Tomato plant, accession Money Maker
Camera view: tilt-top (135 deg); turntable rotation: 120 degrees
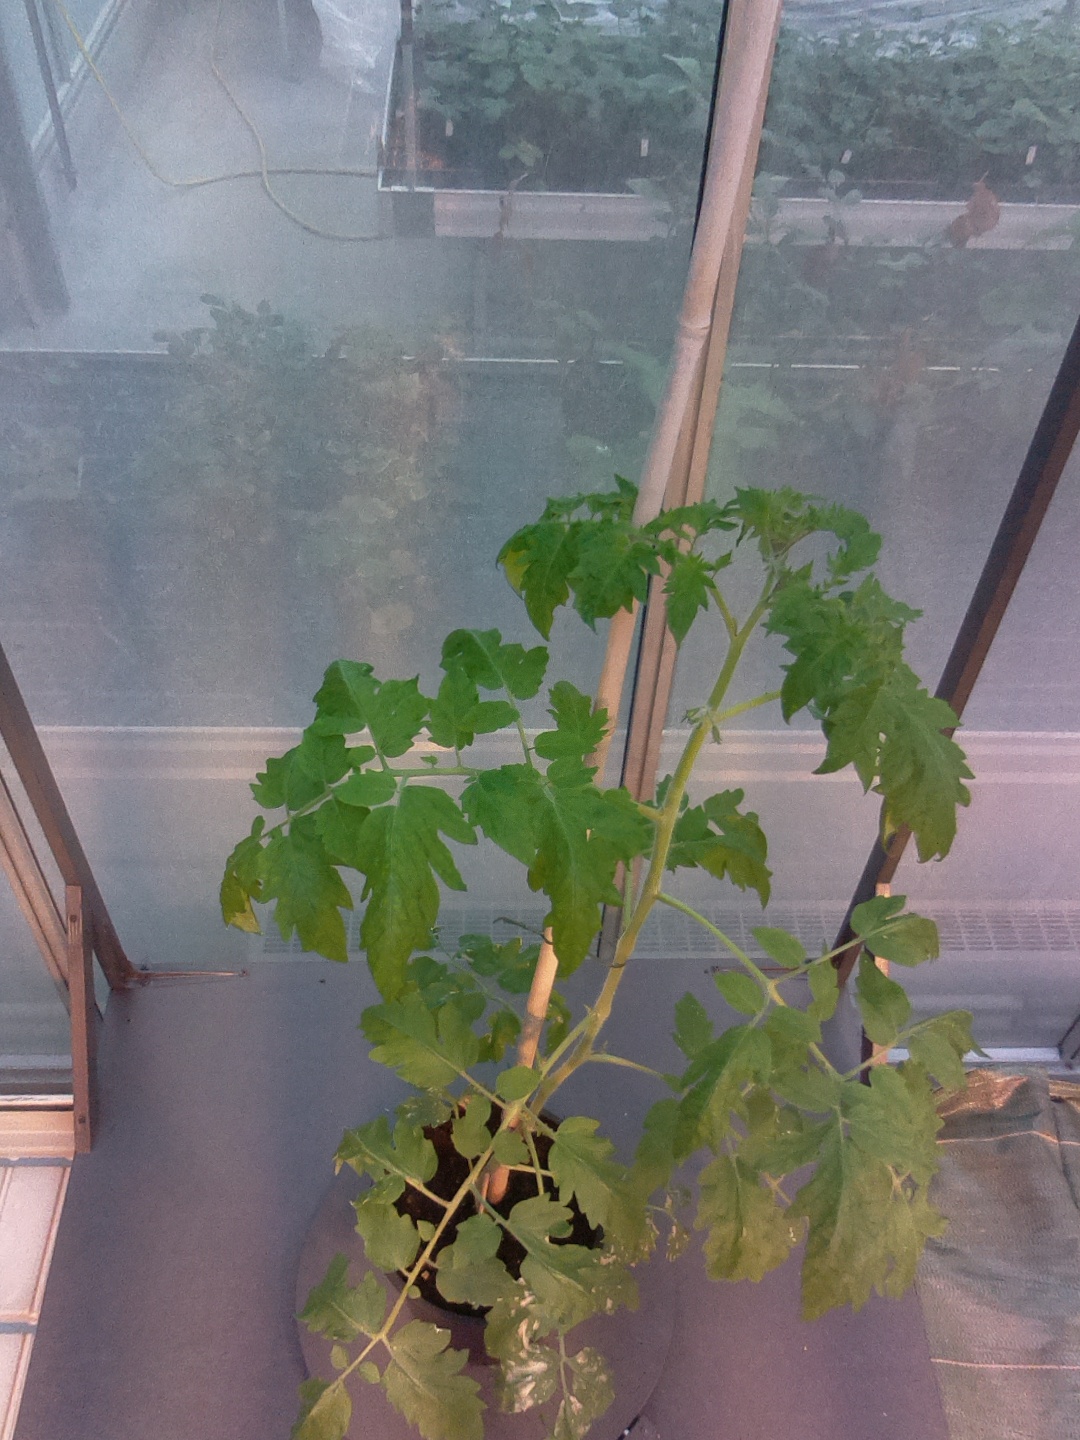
BBCH growth stage 60: First flowers open